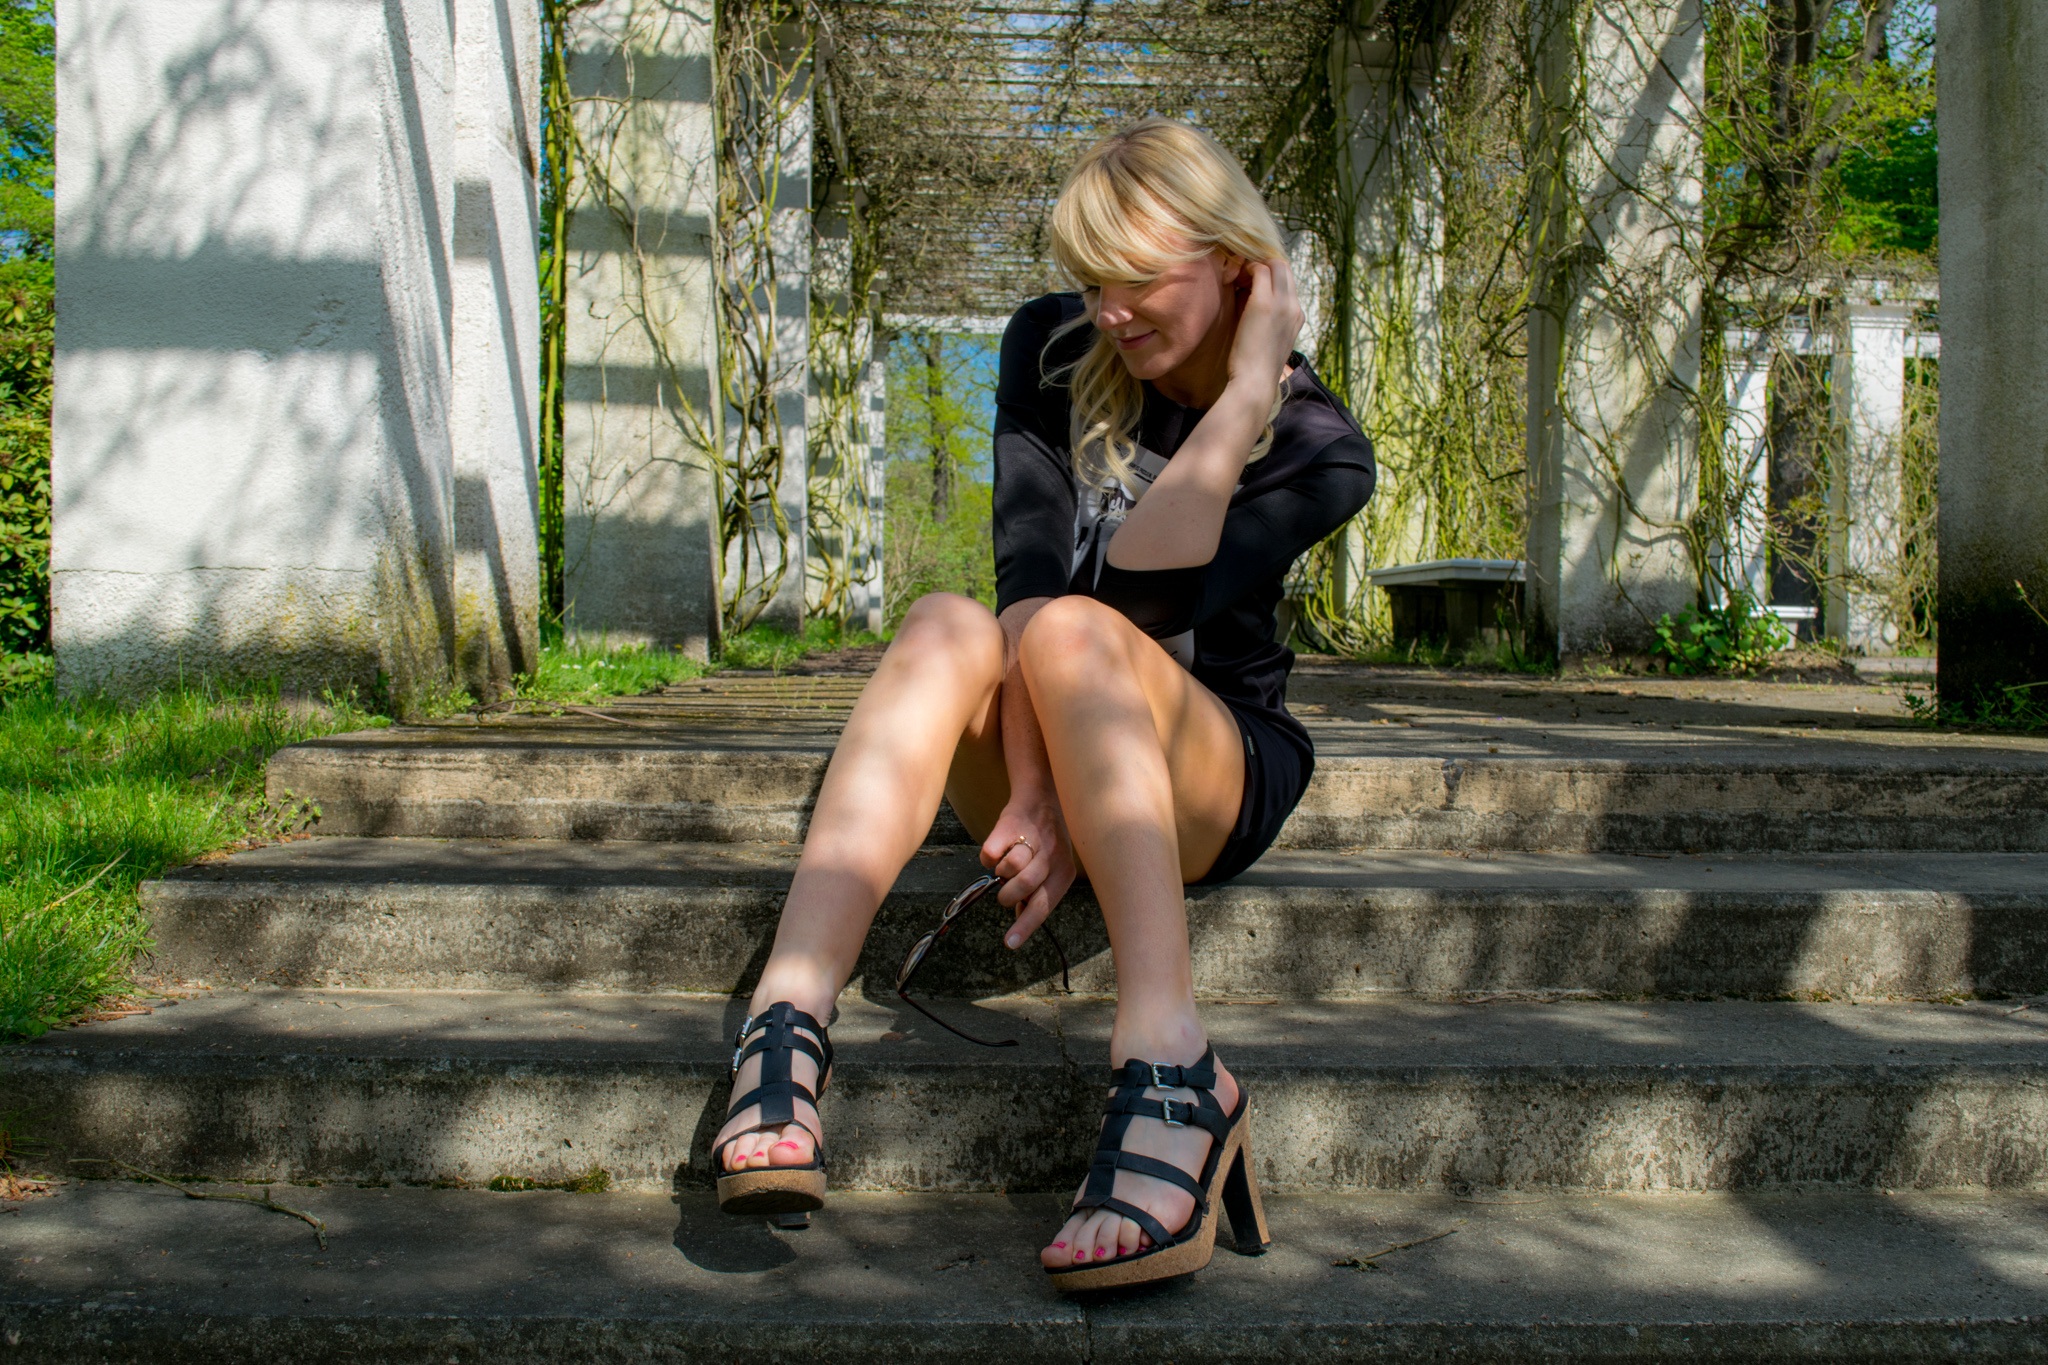
girl, woman, hair, photography, female, leg, model, spring, sitting, fashion, clothing, lady, blonde, muscle, shoes, face, dress, women, stairs, sunglasses, legs, footwear, beauty, blond, dreamy, dreams, photo shoot, paragraph, high heels, sense, human positions